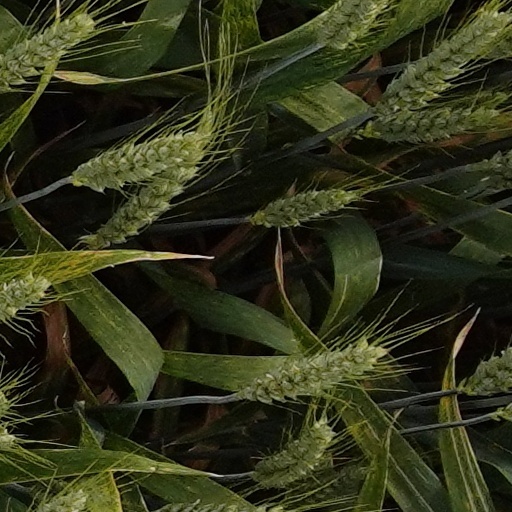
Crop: wheat